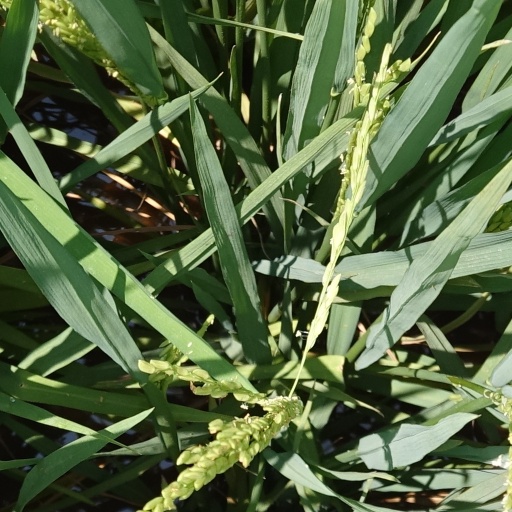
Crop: rice